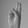
ASL letter: U